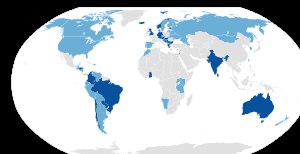
International Democrat Union
Kort over lande med parti, der er medlem af IDU (pr. september 2018)
International Democrat Union er en international gruppering af konservative, liberalkonservative og kristendemokratisk partier.